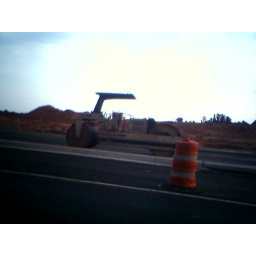
road construction near my house